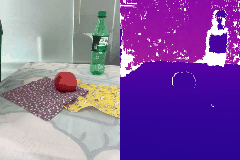
Label: tomato